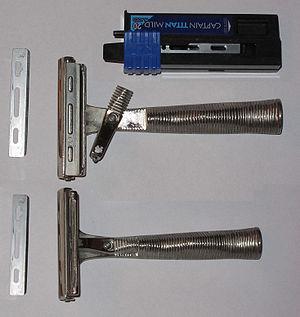
Un rasoir de sûreté (ici un Cobra) utilisant des lames de shavette. On le voit ici ouvert et fermé, avec le distributeur de lames au-dessus.
Un rasoir est un appareil destiné à couper les poils, tant chez les hommes que chez les femmes, ou encore chez les animaux.